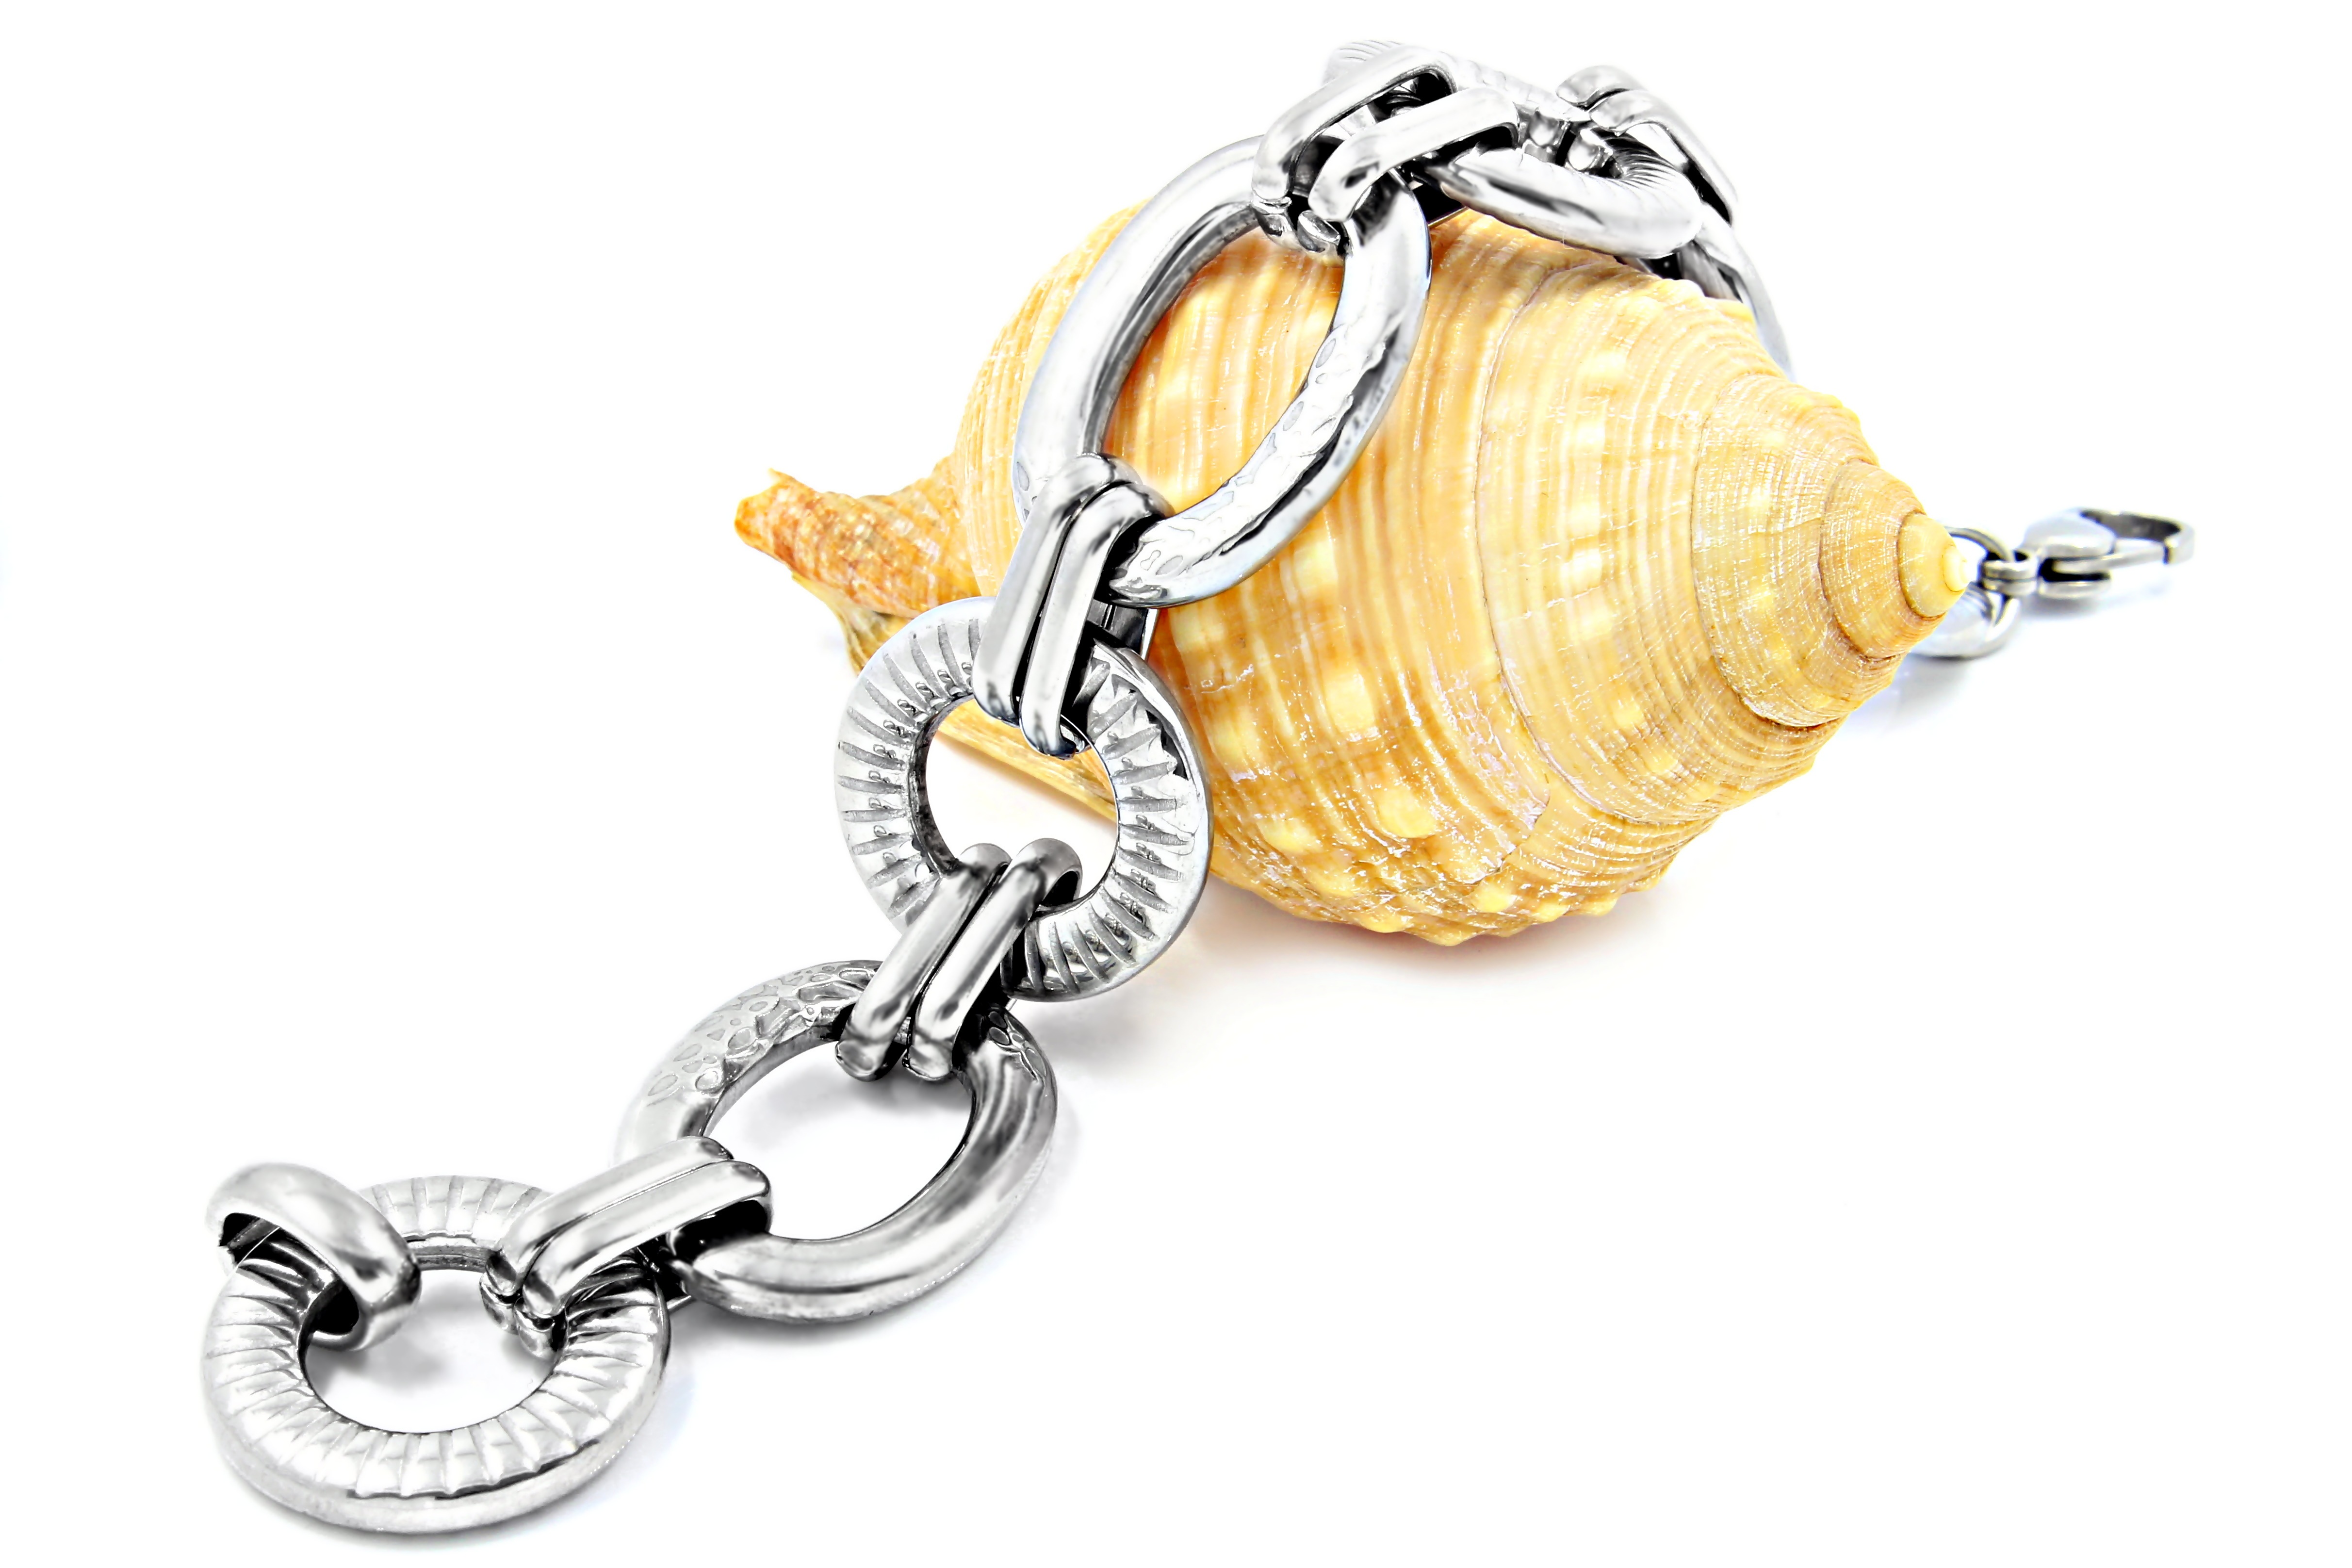
hand, white, chain, isolated, steel, gift, decoration, banner, metal, studio, fashion, merchandise, modern, jewelry, sparkle, bracelet, jewellery, jewel, punk, background, luxury, gold, women, silver, mens, beauty, joy, commercial, trade, iron, sale, elegance, pleasure, stainless, charm, brightness, pendant, jeweler, purchase, locket, fashion accessory, body jewelry